2018 European Rowing Junior Championships

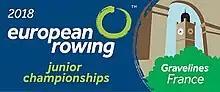

The 2018 European Rowing Junior Championships took place in Gravelines, France, between 26 and 27 May 2018.